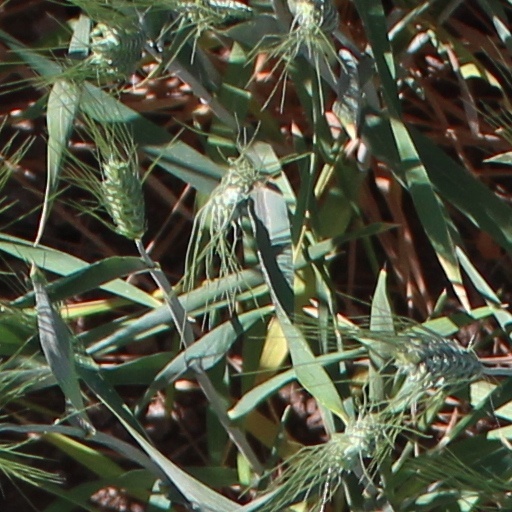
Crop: wheat